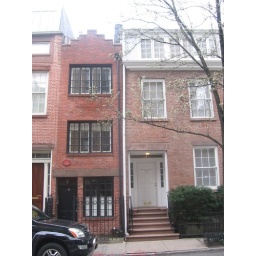
The narrowest house in the city apparently and former home of Edna St Vincent Millay